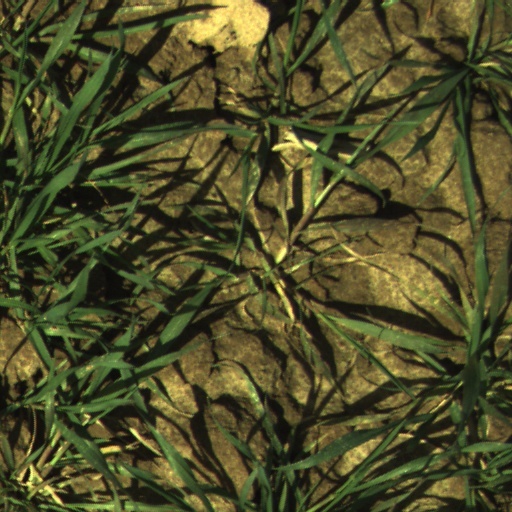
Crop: wheat